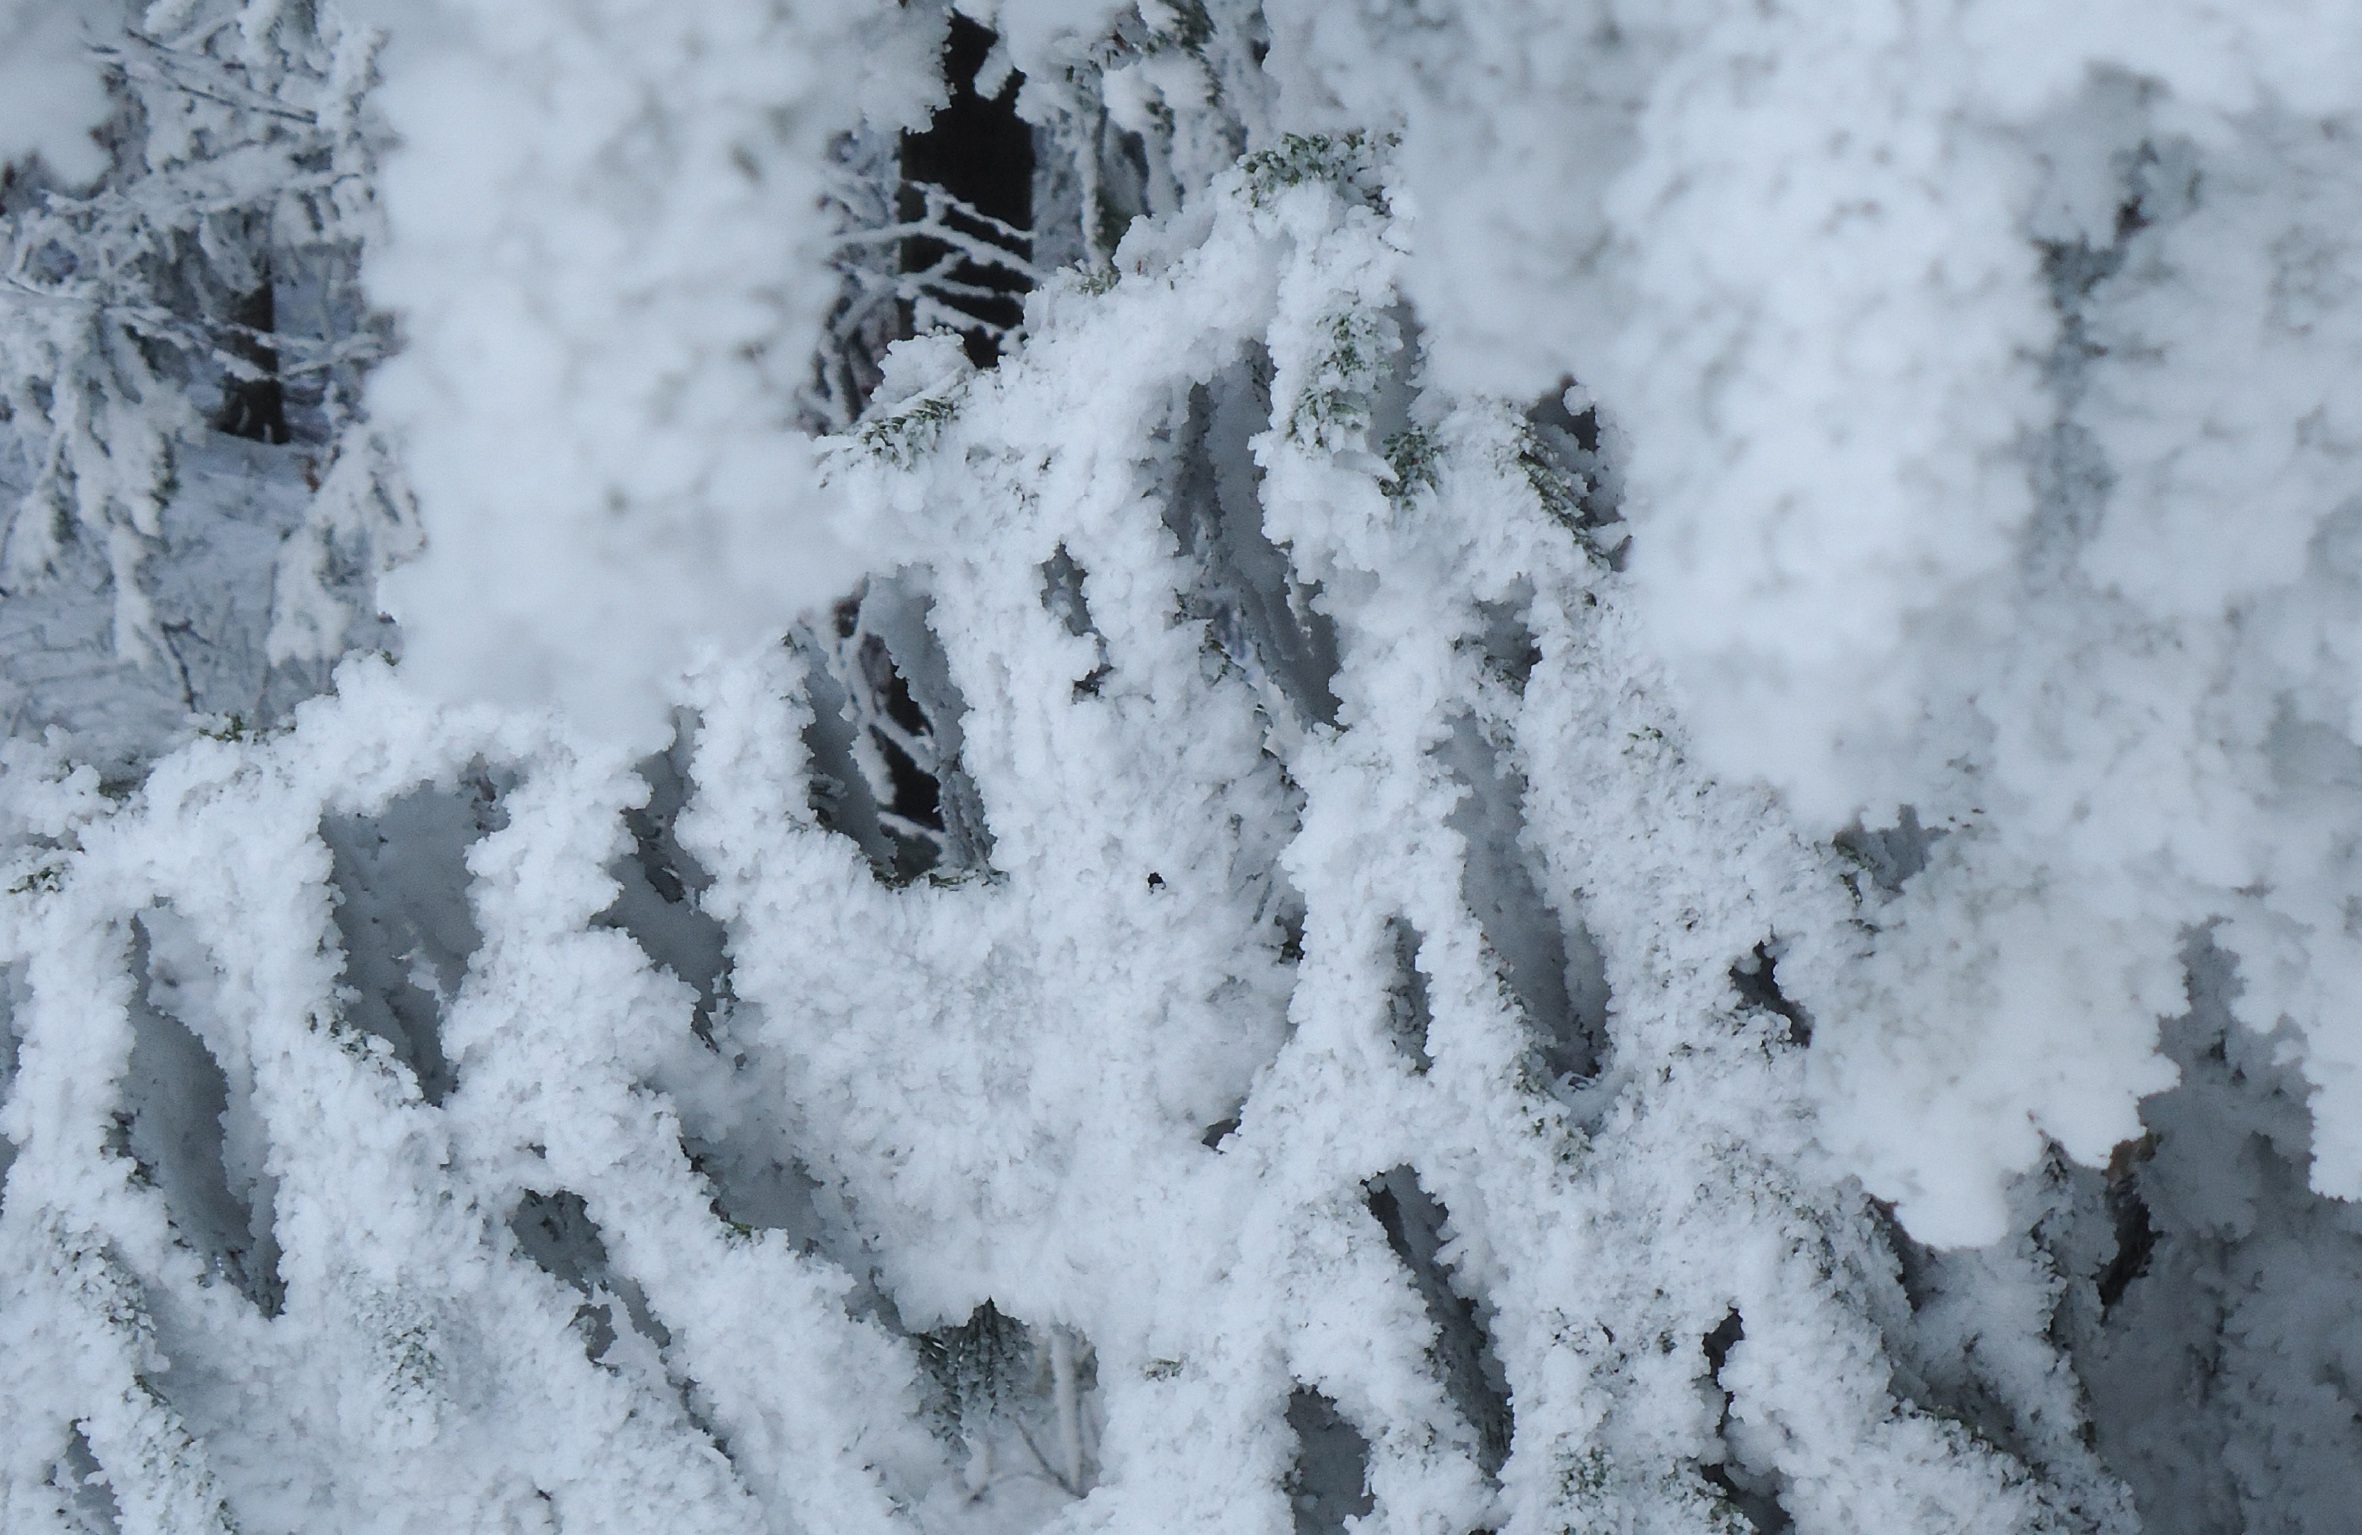
tree, branch, snow, cold, winter, frost, ripe, ice, weather, frozen, season, blizzard, hoarfrost, freezing, geological phenomenon, winter storm, rain and snow mixed